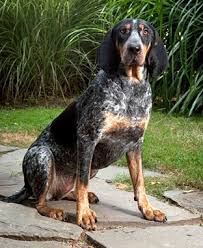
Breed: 217-n000050-bluetick